COVID-19 pandemic in Taiwan

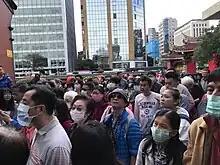
Surgical masks used by people in Taiwan

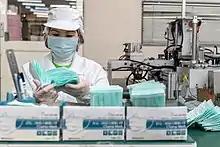
With a population of 24 million, Taiwan has been producing more than 13 million masks per day since March, later increasing the output to 20 million.

On 31 December 2019, Taiwan Centers for Disease Control (CDC) implemented inspection measures for inbound flights from Wuhan, China in response to reports of an unidentified outbreak. The passengers of all such flights were inspected by health officials before disembarking. Taiwan's Central News Agency reported that Luo Yi-jun, deputy director for Taiwan's Centers for Disease Control, had been reading on PTT in the early hours of New Year's Eve when a thread about an unknown disease causing pneumonia in Wuhan caught his attention. He saw a post including screenshots from a group chat with Li Wenliang. He immediately emailed colleagues and put the country on alert.